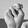
ASL letter: N